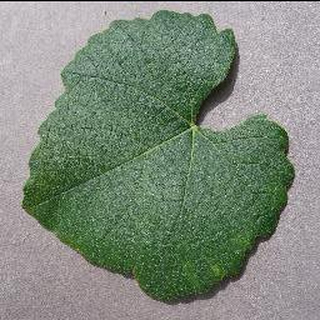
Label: healthy_grape